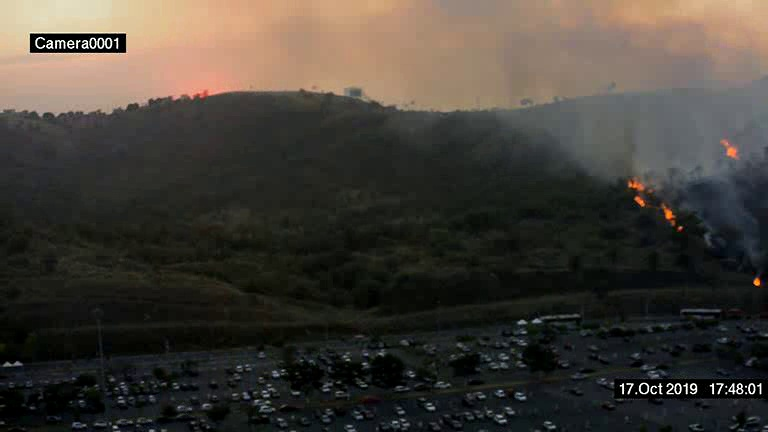
Fire: yes
Smoke: yes